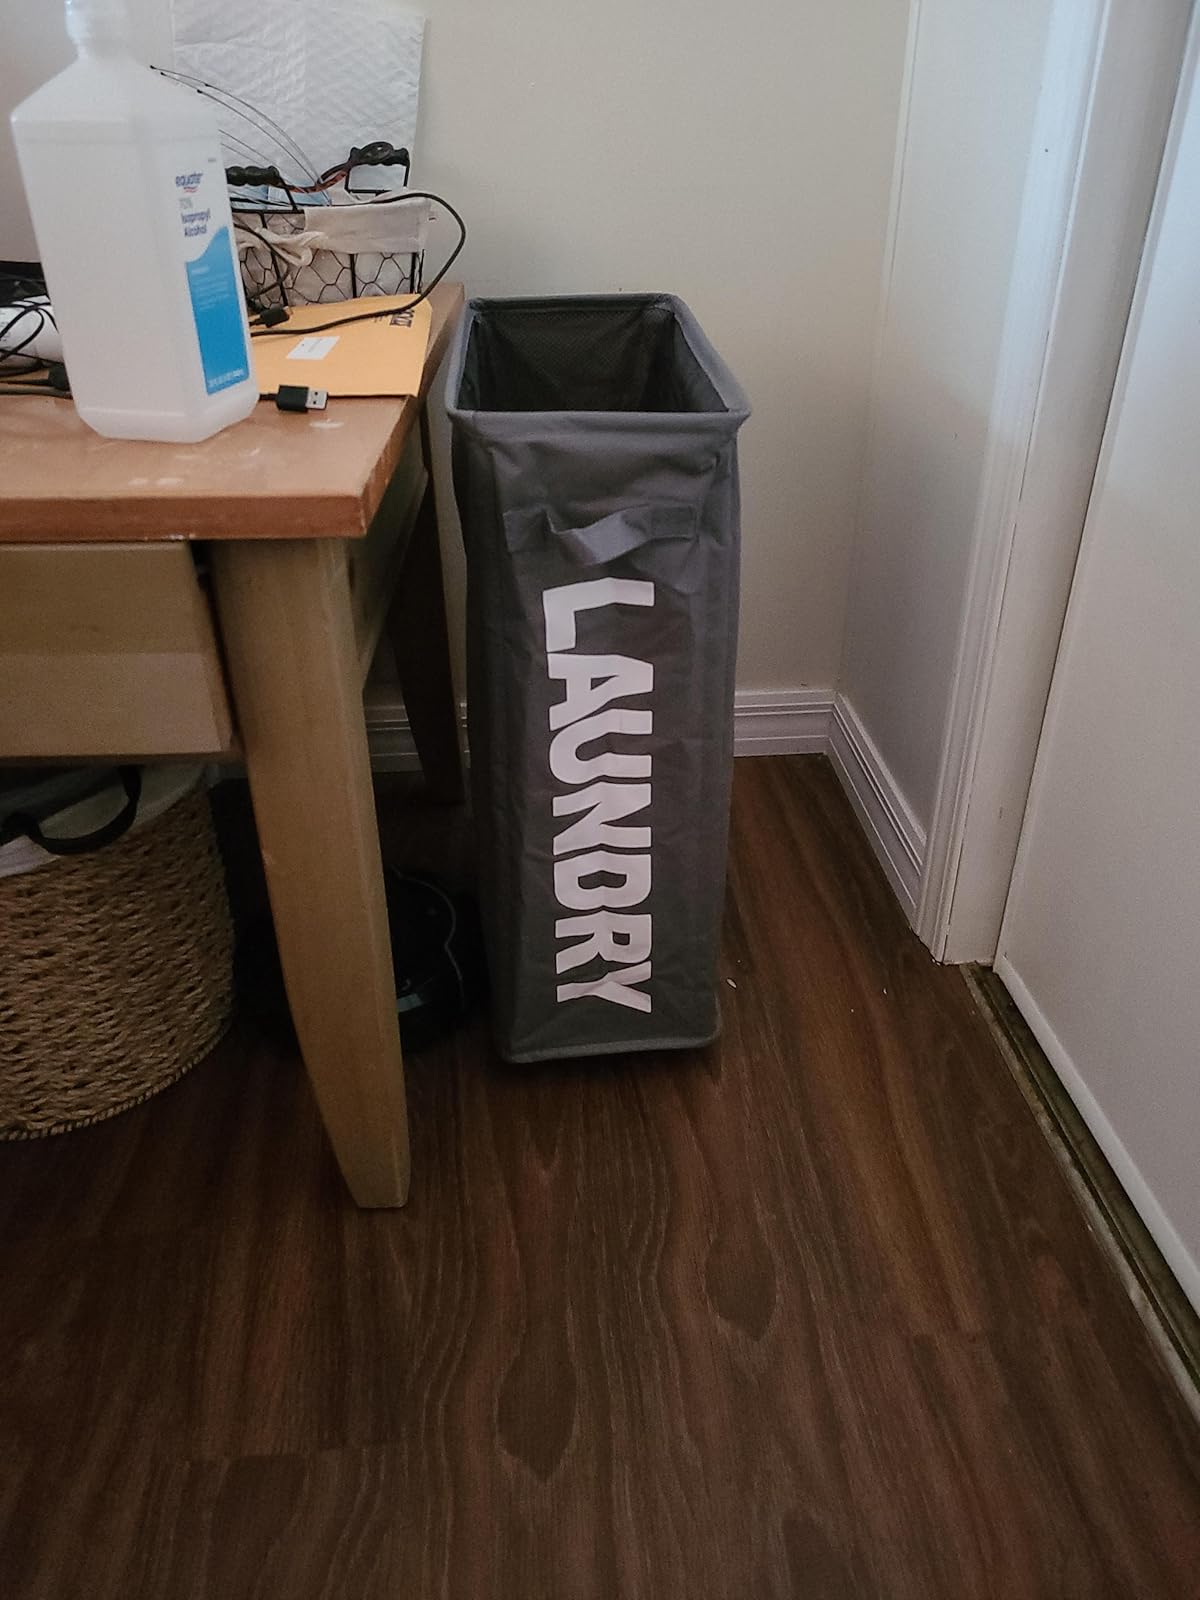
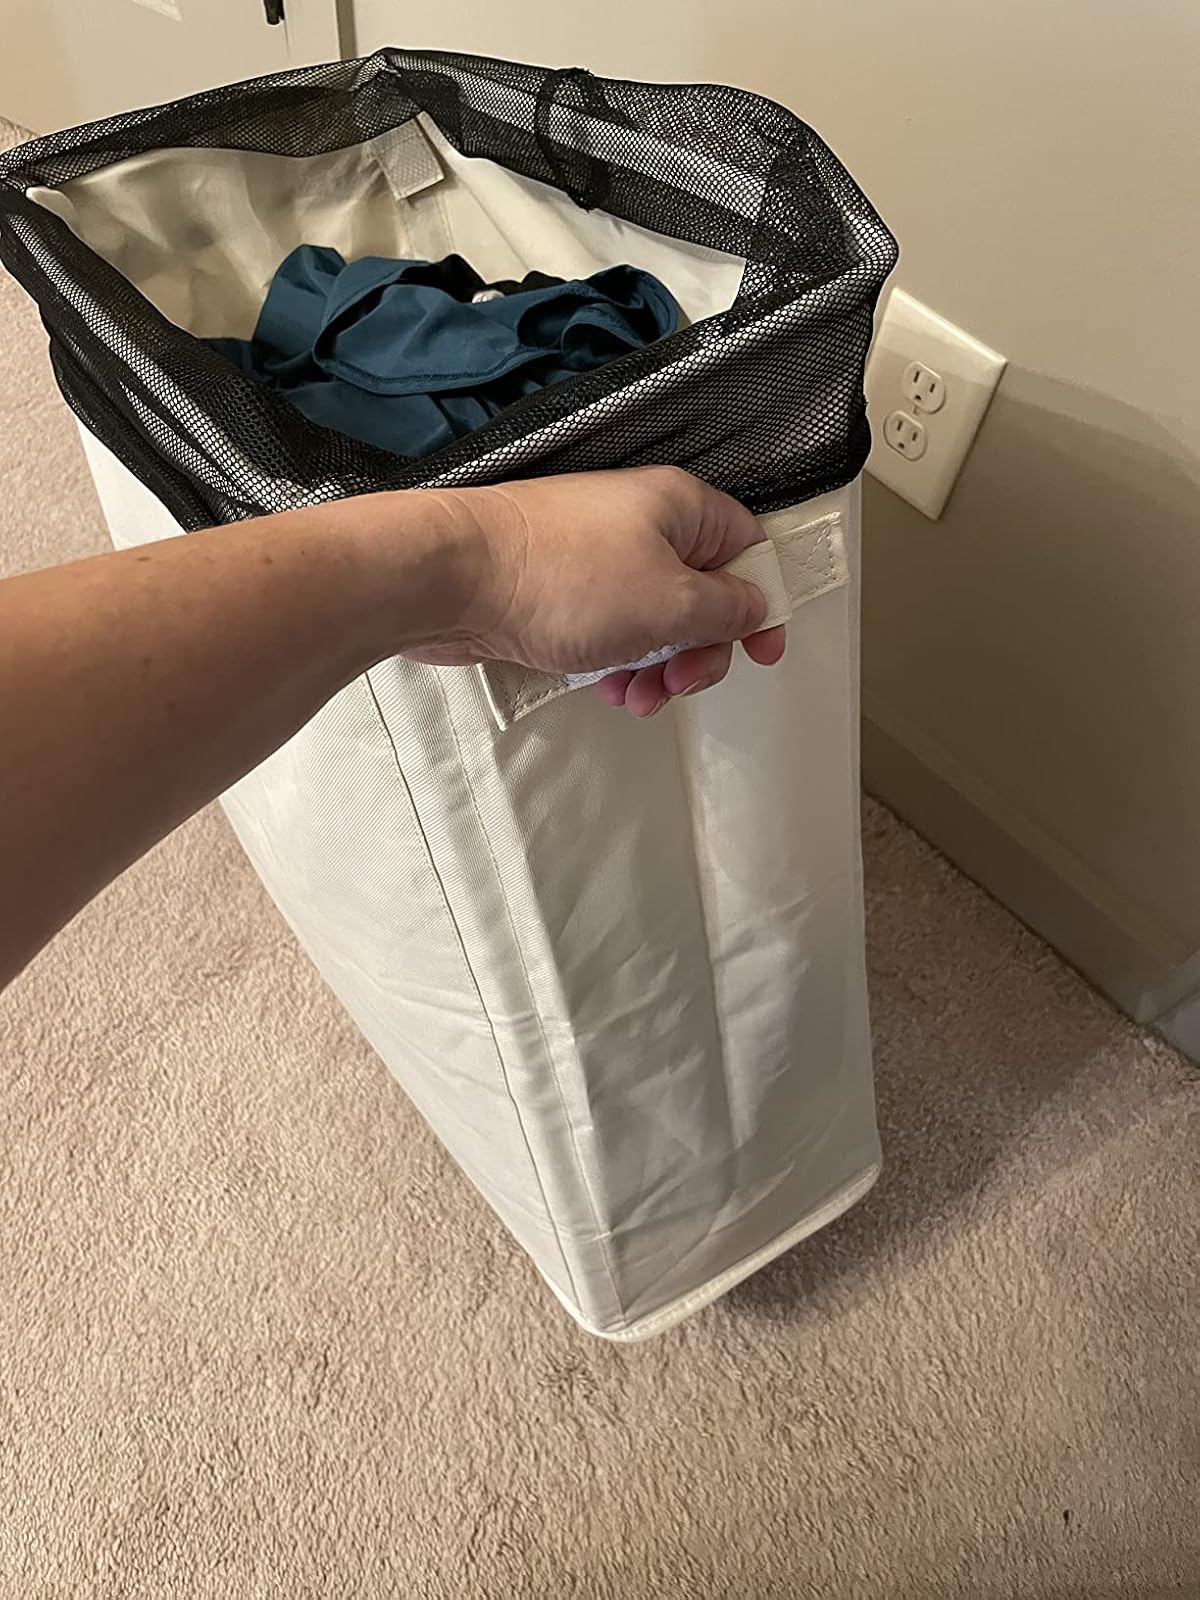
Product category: items_hamper
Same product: no